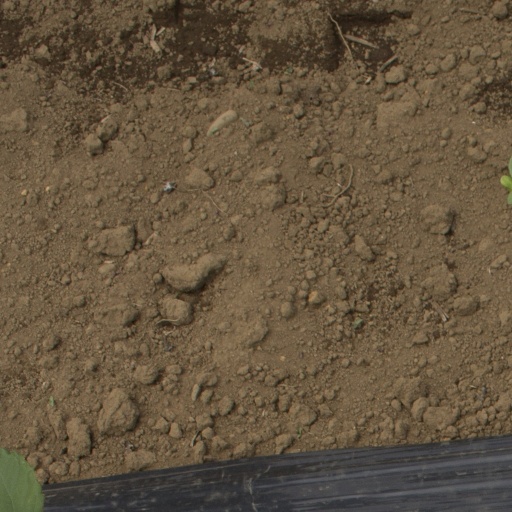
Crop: Jerusalem artichoke